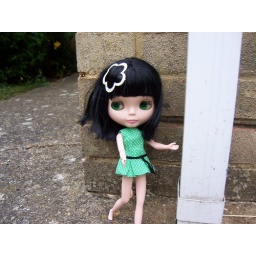
Zazie in new green dress